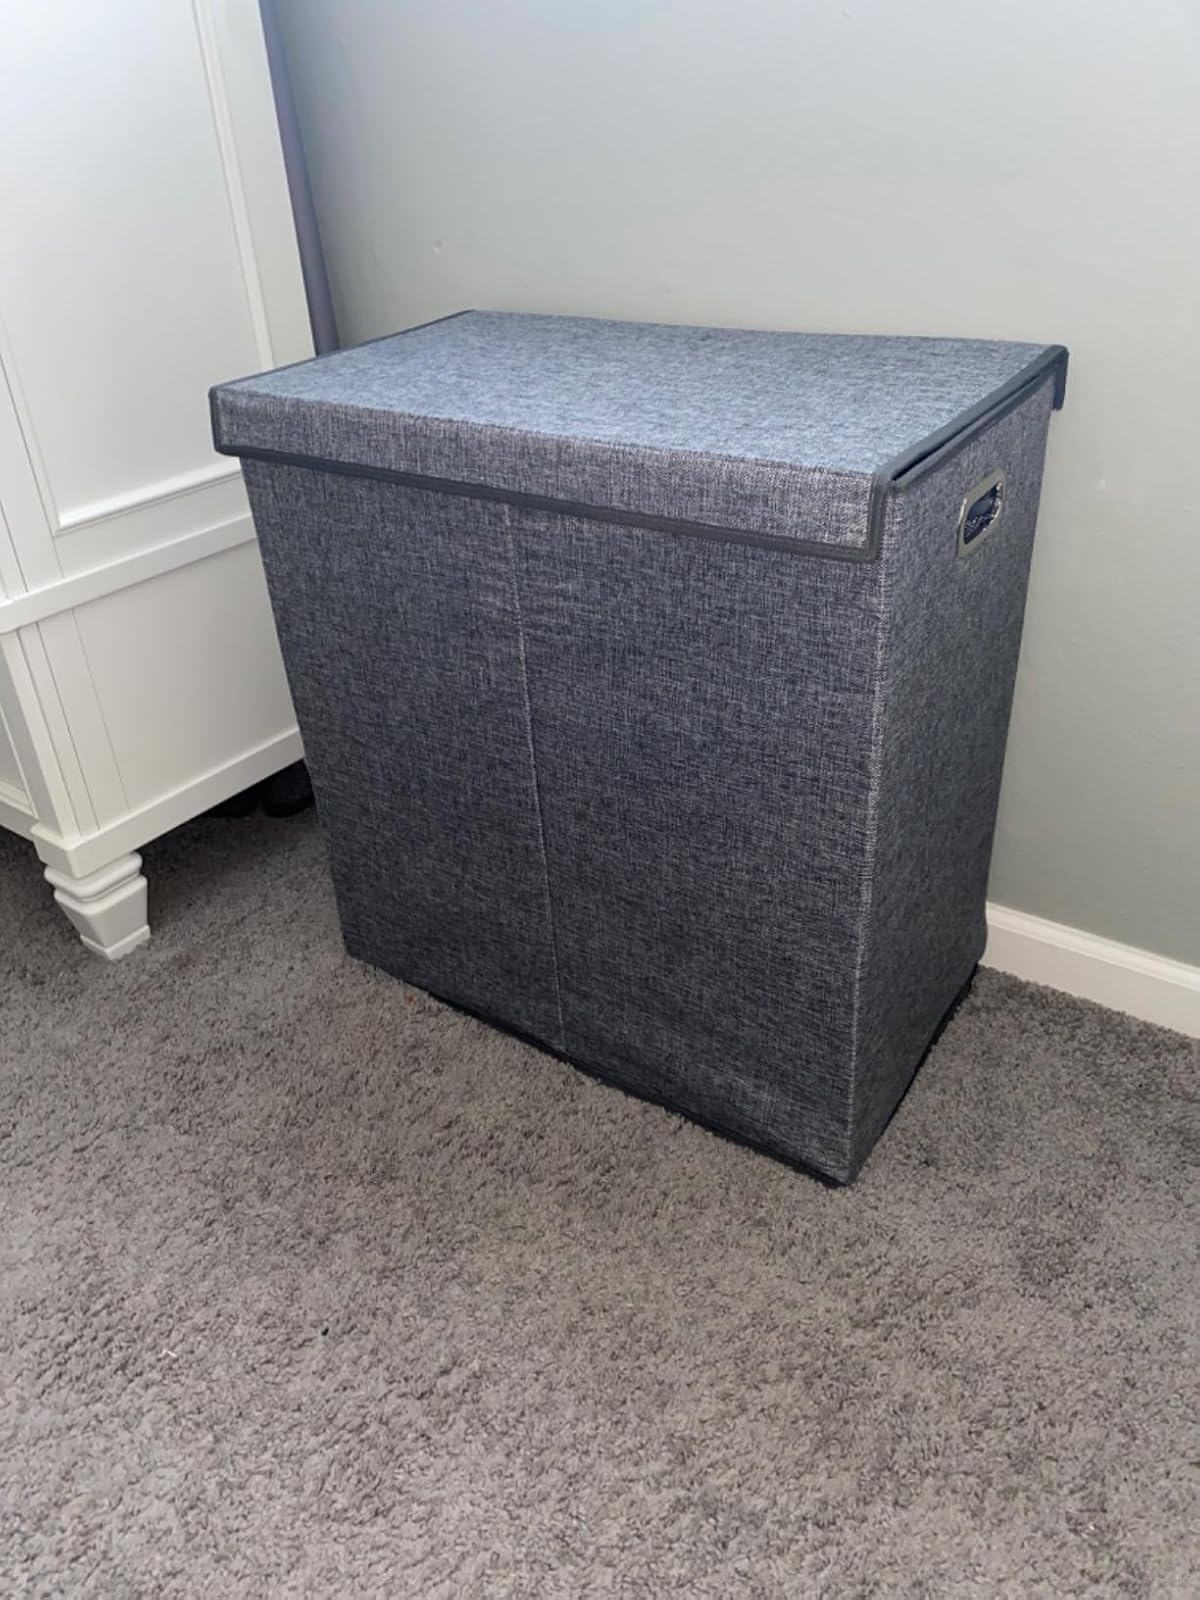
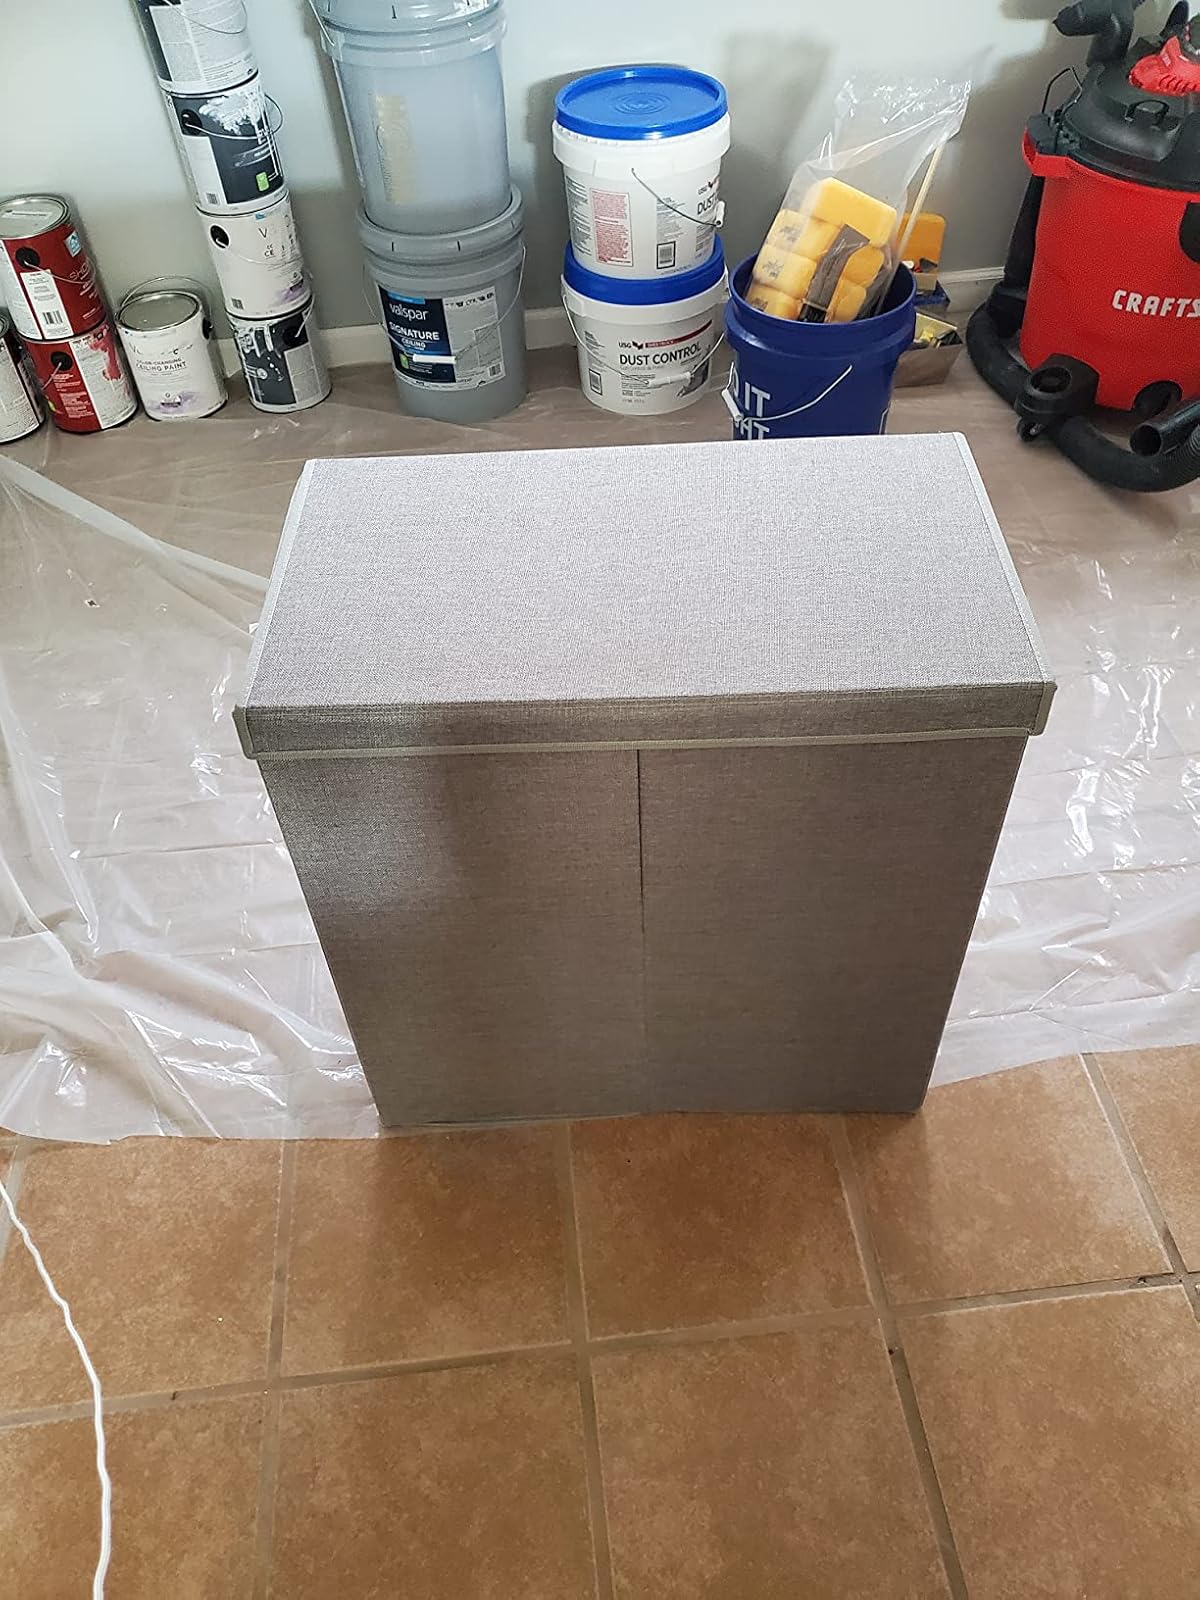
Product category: items_hamper
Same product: yes